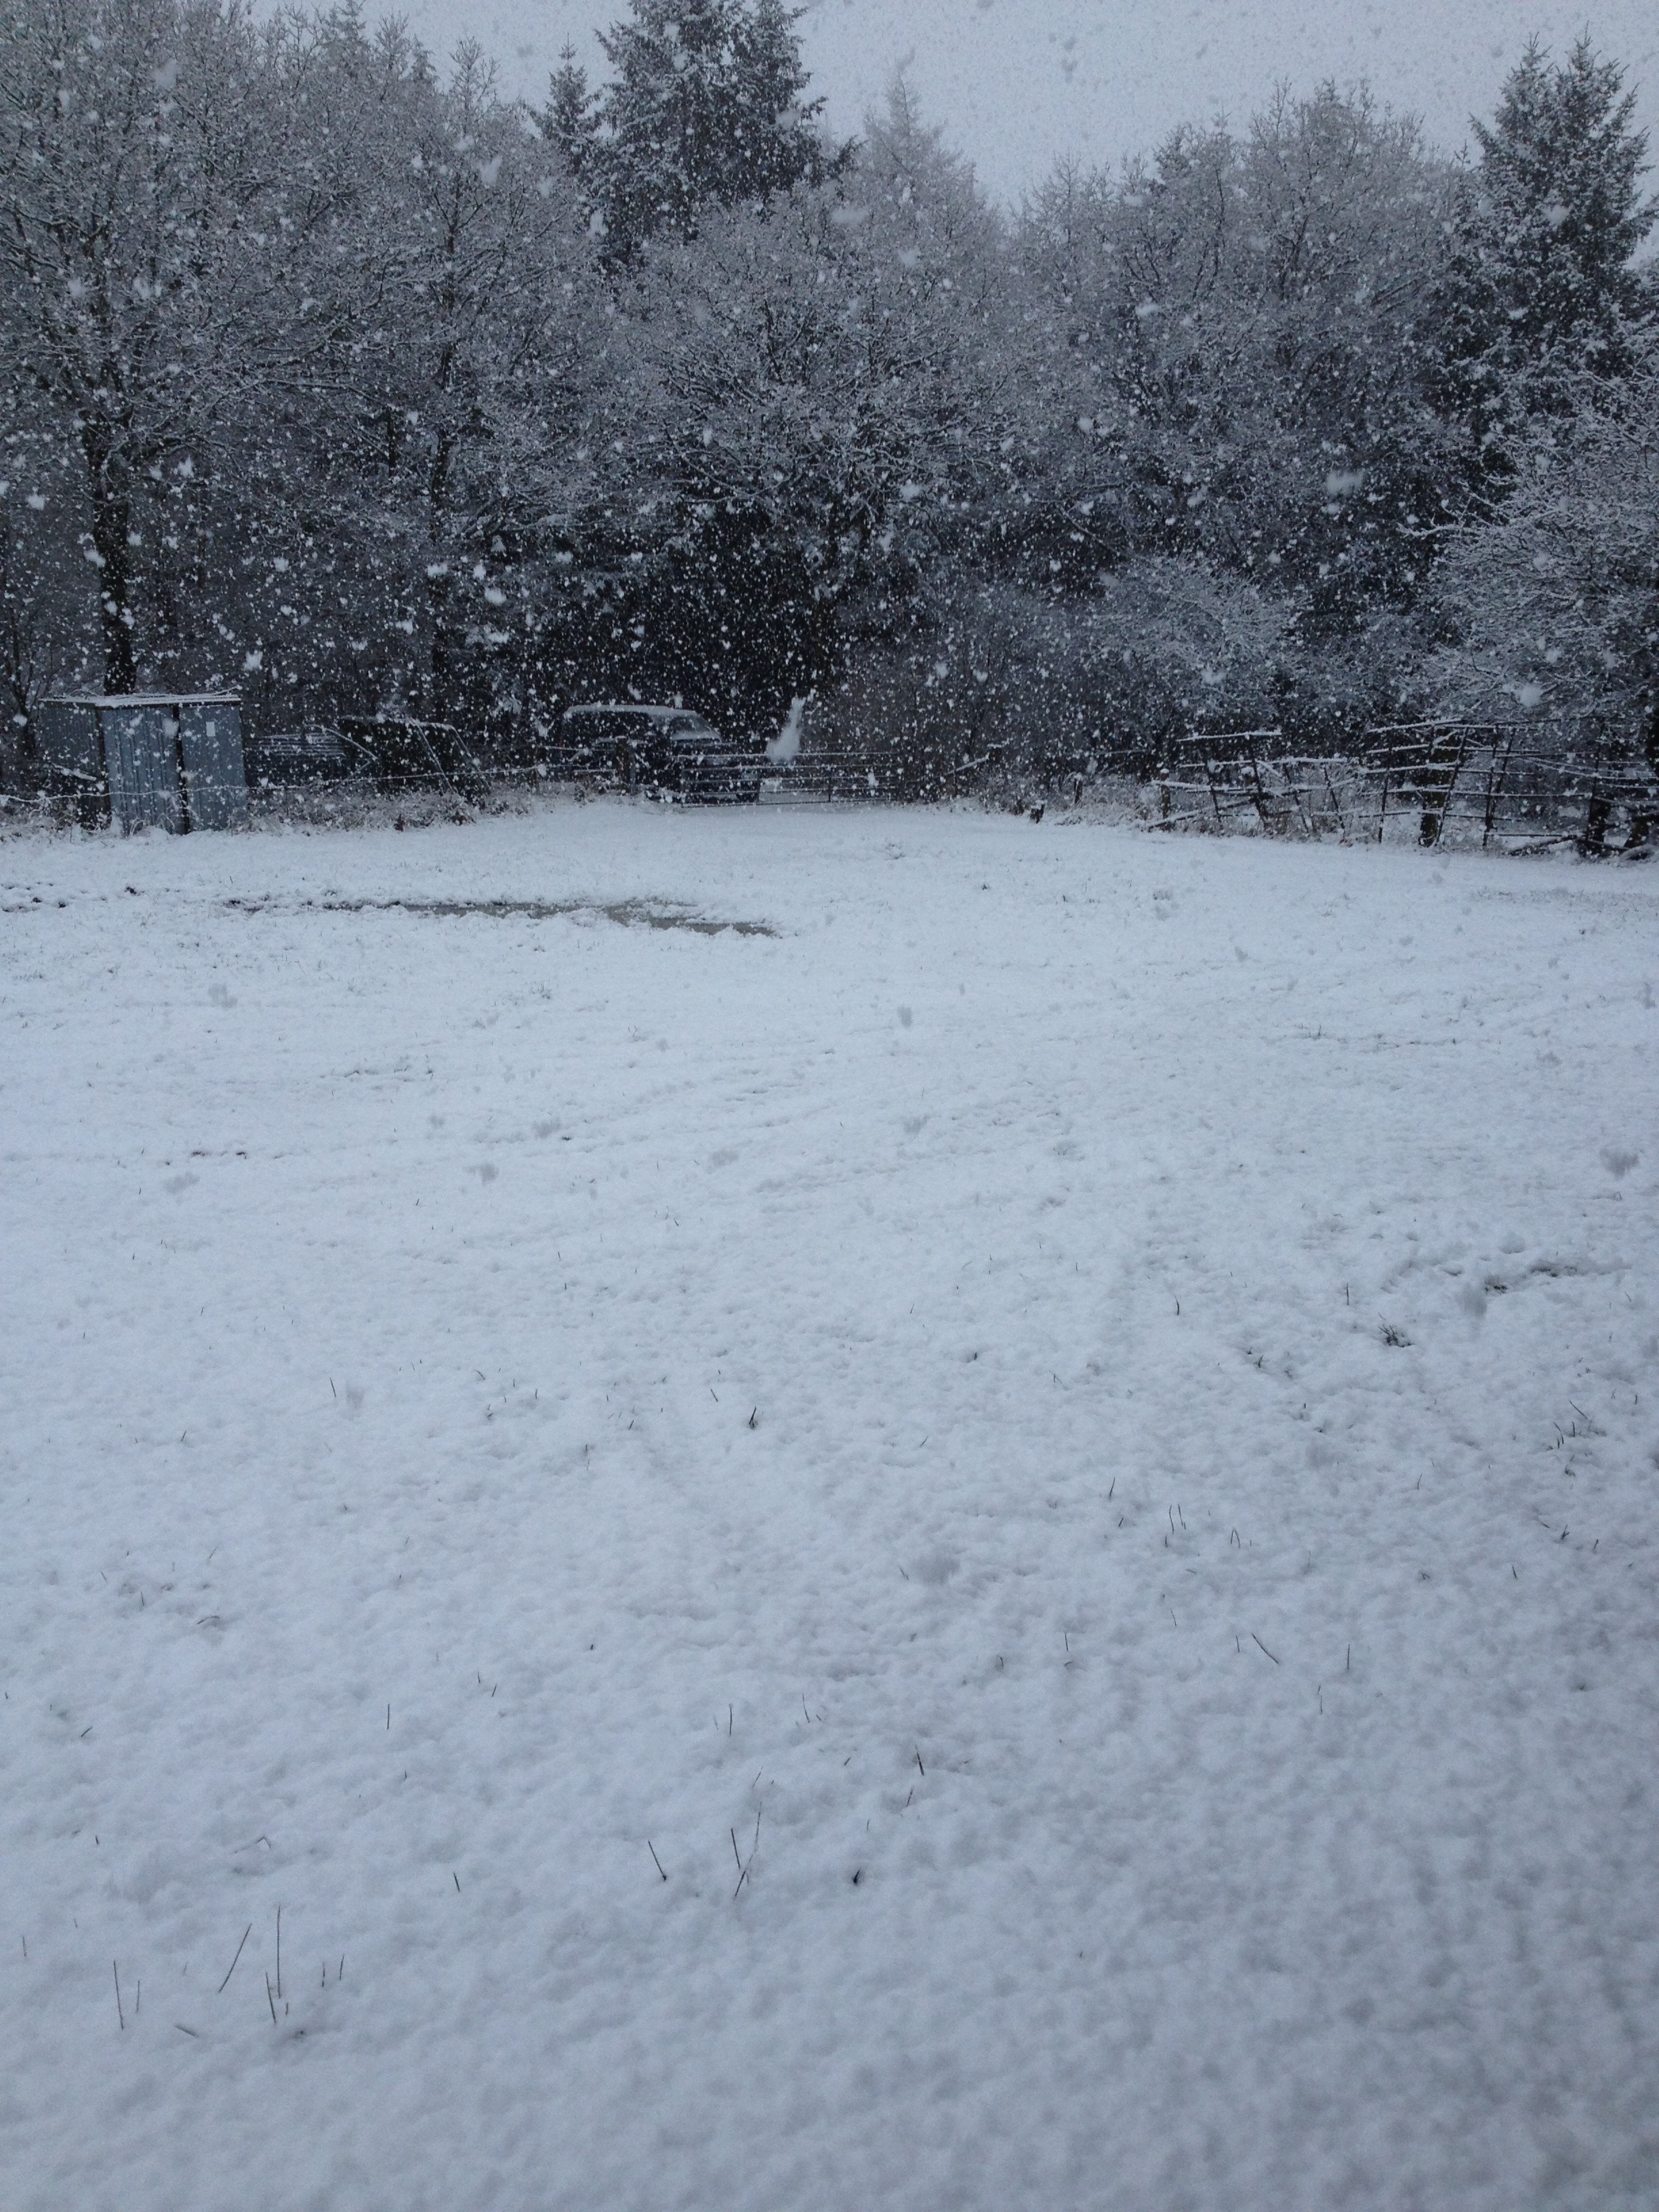
snow, cold, winter, frost, weather, season, blizzard, freezing, snow storms, winter storm, rain and snow mixed, bad vista, weather for the in the home stay